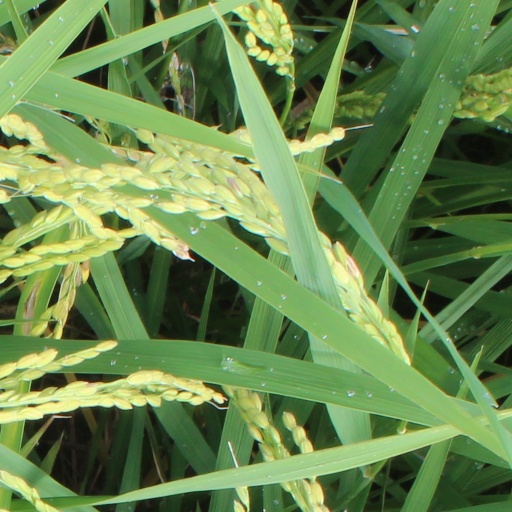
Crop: rice